Sporting Club of Cascais

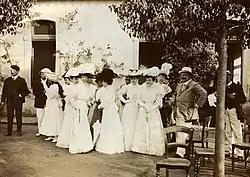
King Carlos at the Cascais Sporting Club

The club organised tennis games, archery, and pigeon shooting, as well as charity parties. Its importance was noted by the writer Ramalho Ortigão who in October 1888 wrote that “The Sporting Club [...] has given [Cascais] an air of civilization . . . . . . . . . Several garden games have been properly established and are regularly attended.” The club played a leading role in popularising both tennis and football (soccer) in Portugal. This was mainly due to one of its members, Guilherme Pinto Basto, known as the father of Portuguese tennis, who acted as the tennis coach, introducing the game to club members, including Prince Carlos, from around 1882. International tennis tournaments were organised from 1902, with guests including the six-time Wimbledon Ladies singles winner, Blanche Bingley. These became the International Championships of Portugal, and were held at the Cascais club from 1902 to 1973. Participants included the British player, Noel Turnbull, who had won a gold medal at the 1920 Olympic Games and the Spaniard Manuel Alonso Areizaga.